Muhammad B. S. Jallow

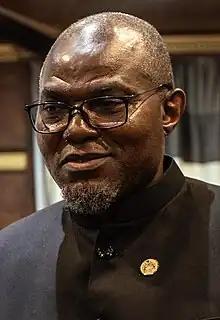
Jallow in 2023

Muhammad B. S. Jallow (born 1960) is a Gambian politician and civil servant who has served as the Vice President of the Gambia since 24 February 2023. He was appointed to this position following the death of his predecessor, Badara Joof.